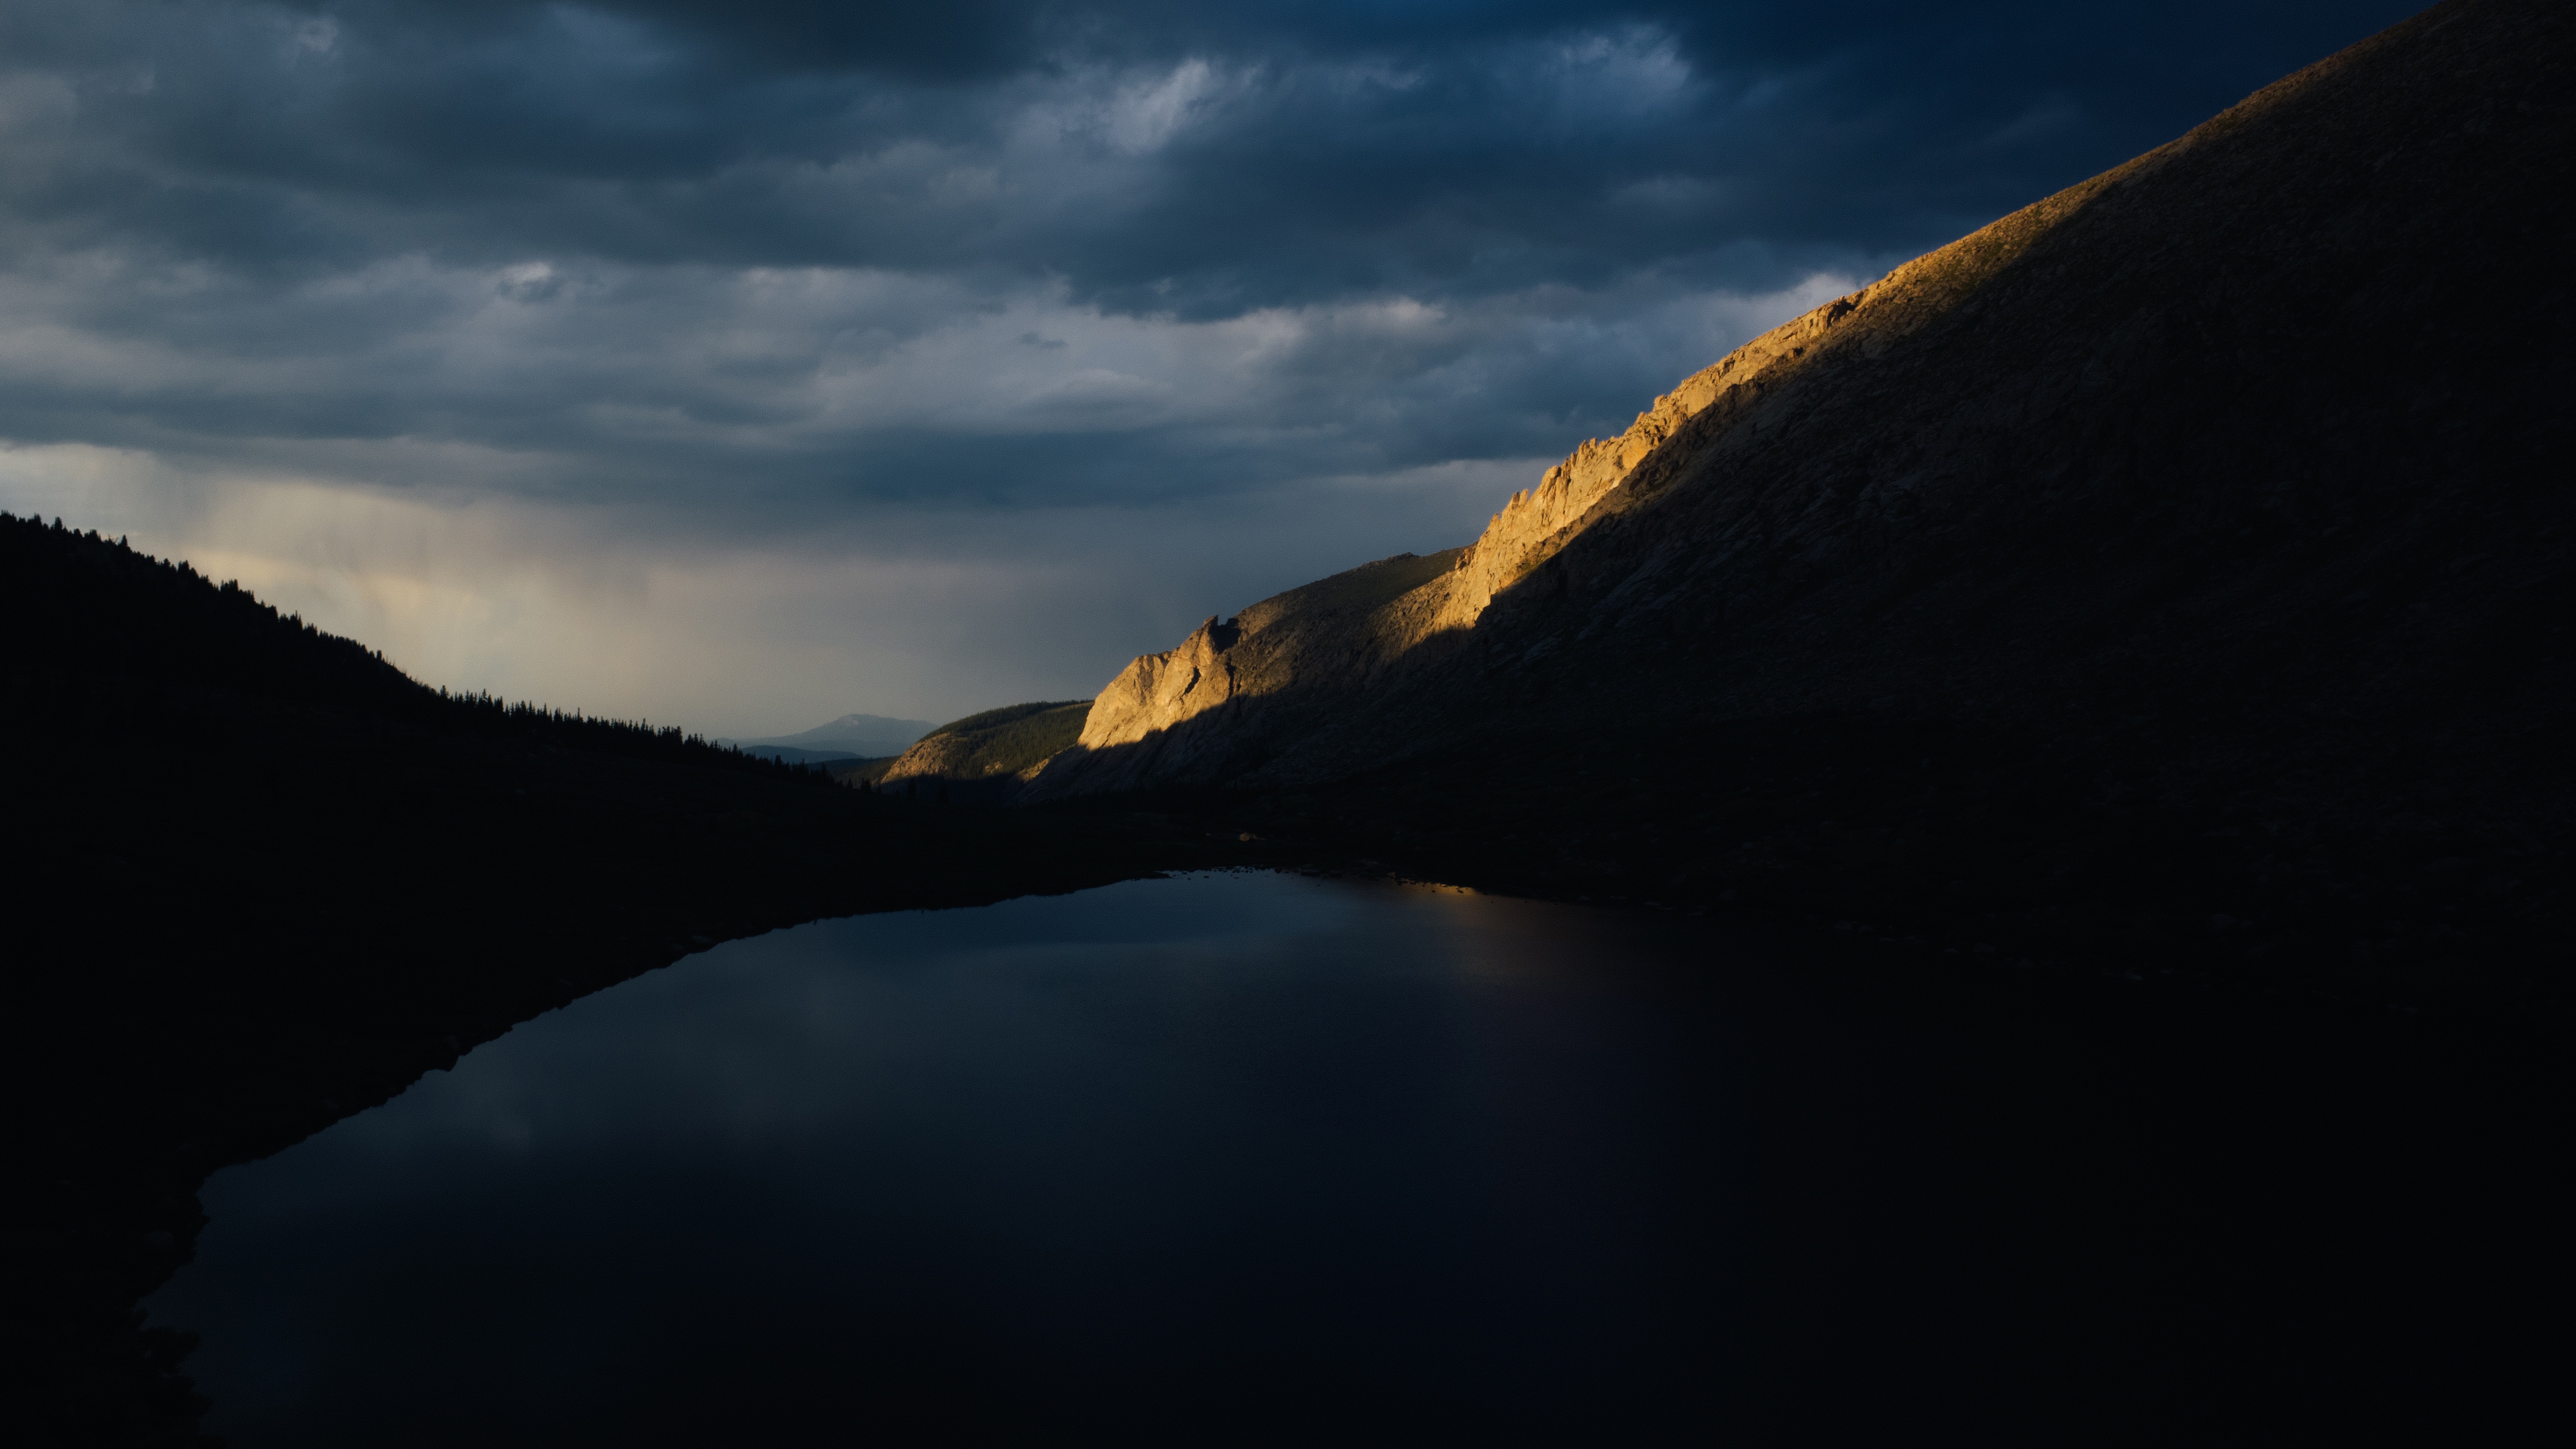
sea, coast, mountain, light, cloud, sky, sunrise, sunset, mist, night, sunlight, morning, lake, dawn, dusk, evening, reflection, darkness, fjord, moonlight, loch, landform, atmospheric phenomenon, mountainous landforms